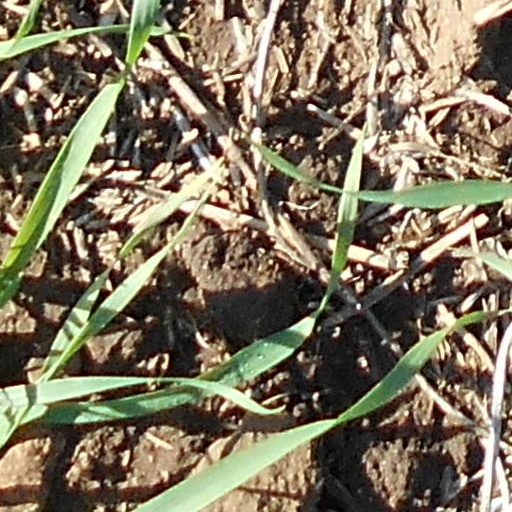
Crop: wheat